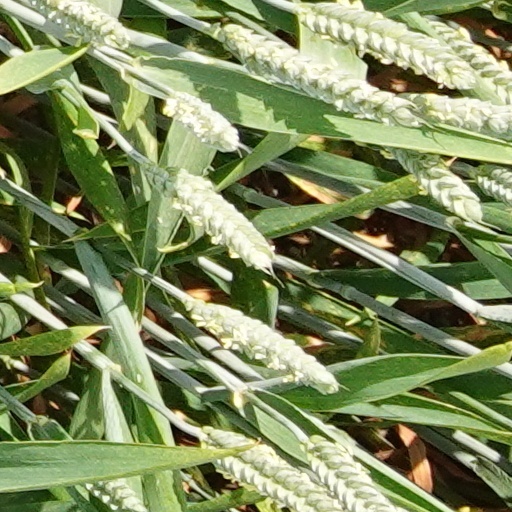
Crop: wheat